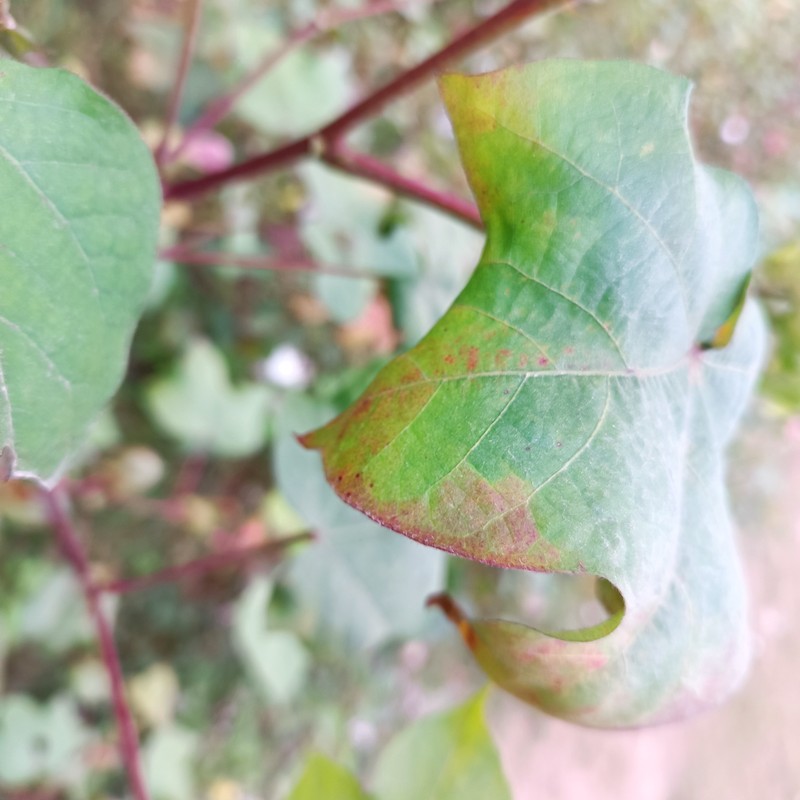
Label: Leaf Redding